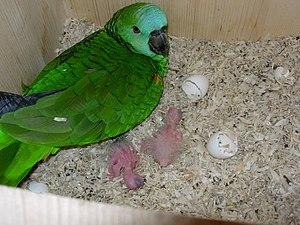
Bébé amazone à front bleu de 1 et 2 jours
L'Amazone à front bleu est une espèce d'oiseaux de la famille des Psittacidae.